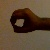
The image shows a hand gesture representing the number 0 in Indian Sign Language.